Konzerthaus, Vienna

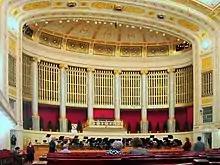
Großer Saal

The Konzerthaus is a concert hall located in Vienna, Austria, which opened in 1913. It is situated in the third district just at the edge of the first district in Vienna. Since it was founded it has always tried to emphasise both traditional and innovative musical styles.